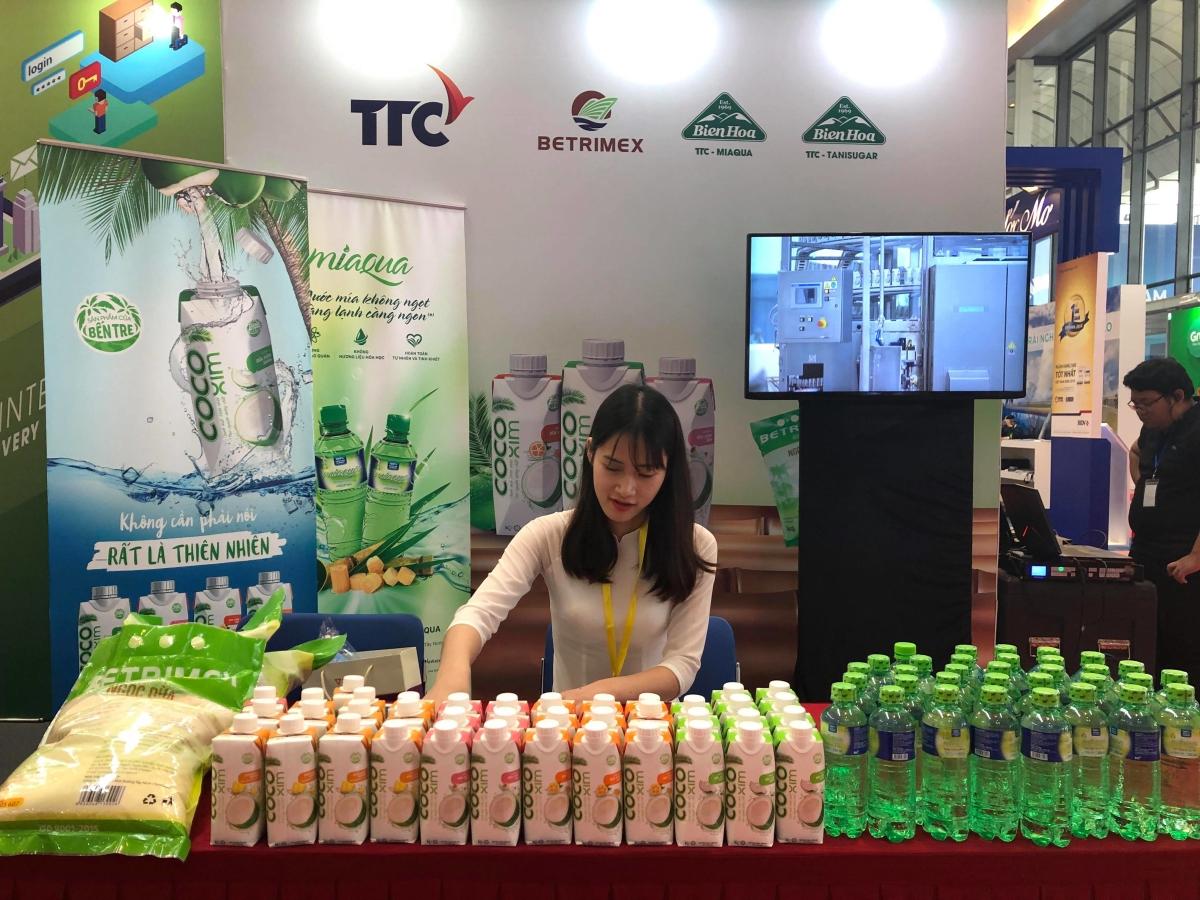
có nhiều sản phẩm nước đóng chai xuất hiện trong quầy hàng